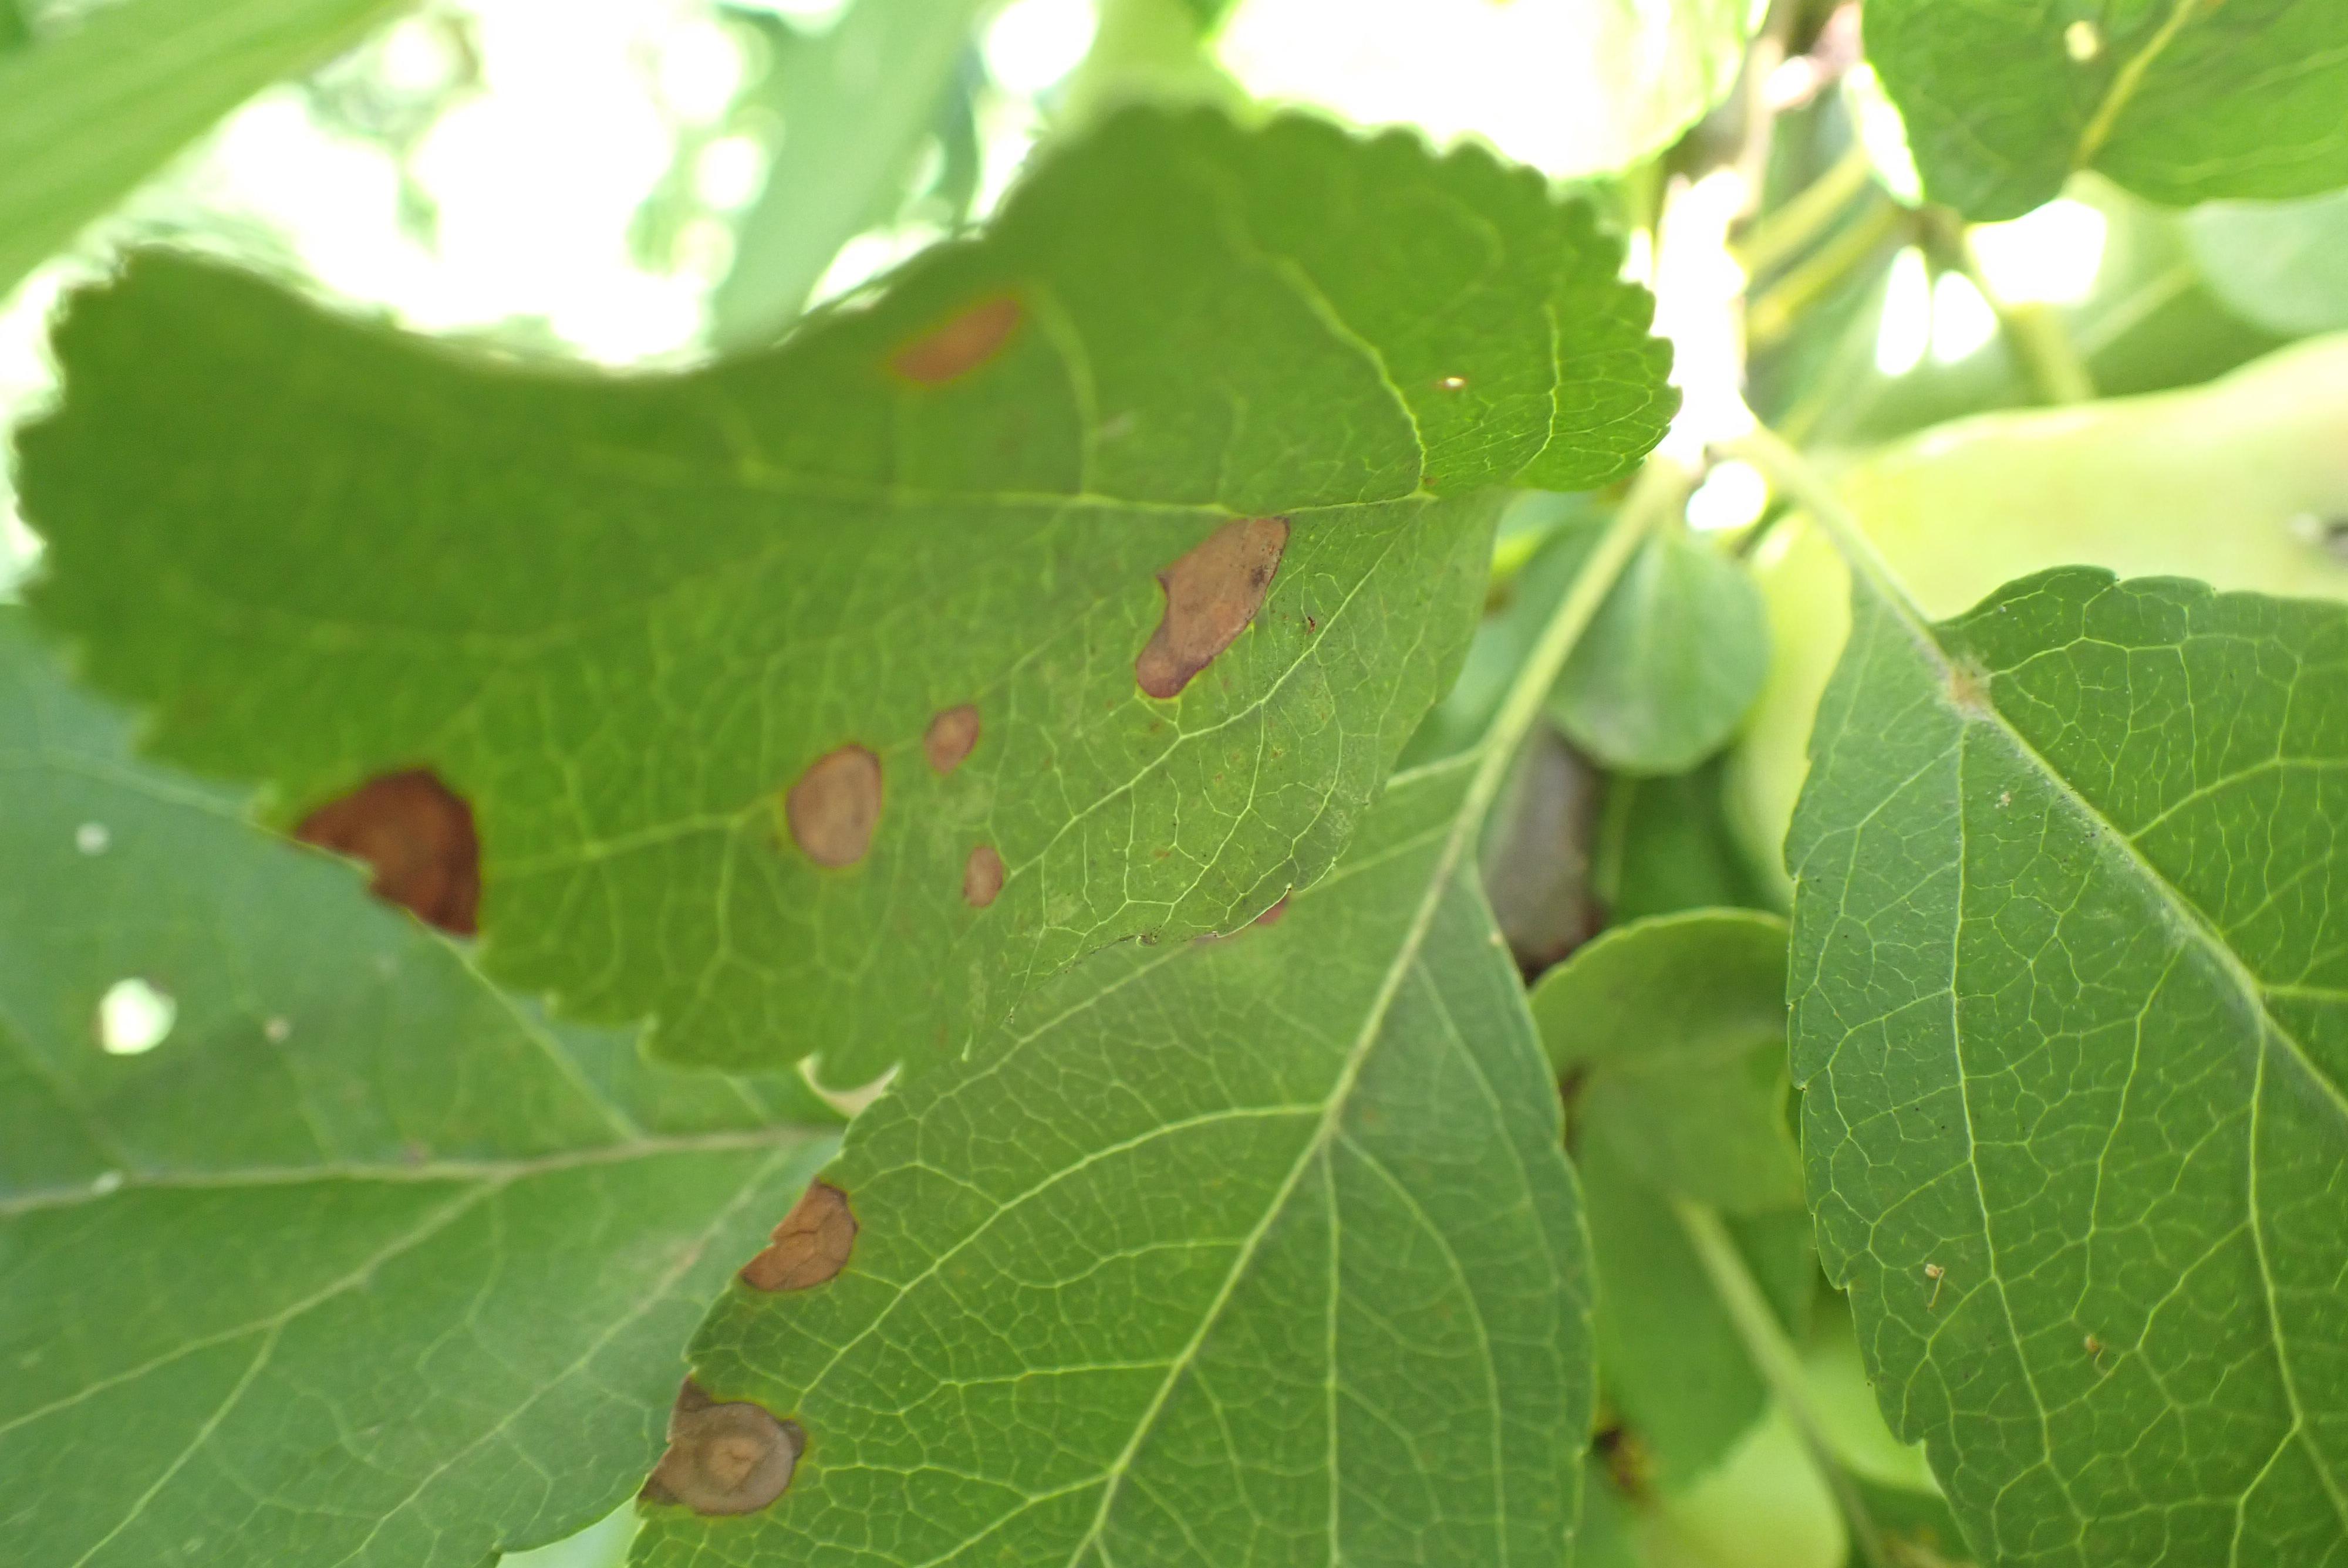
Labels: frog_eye_leaf_spot